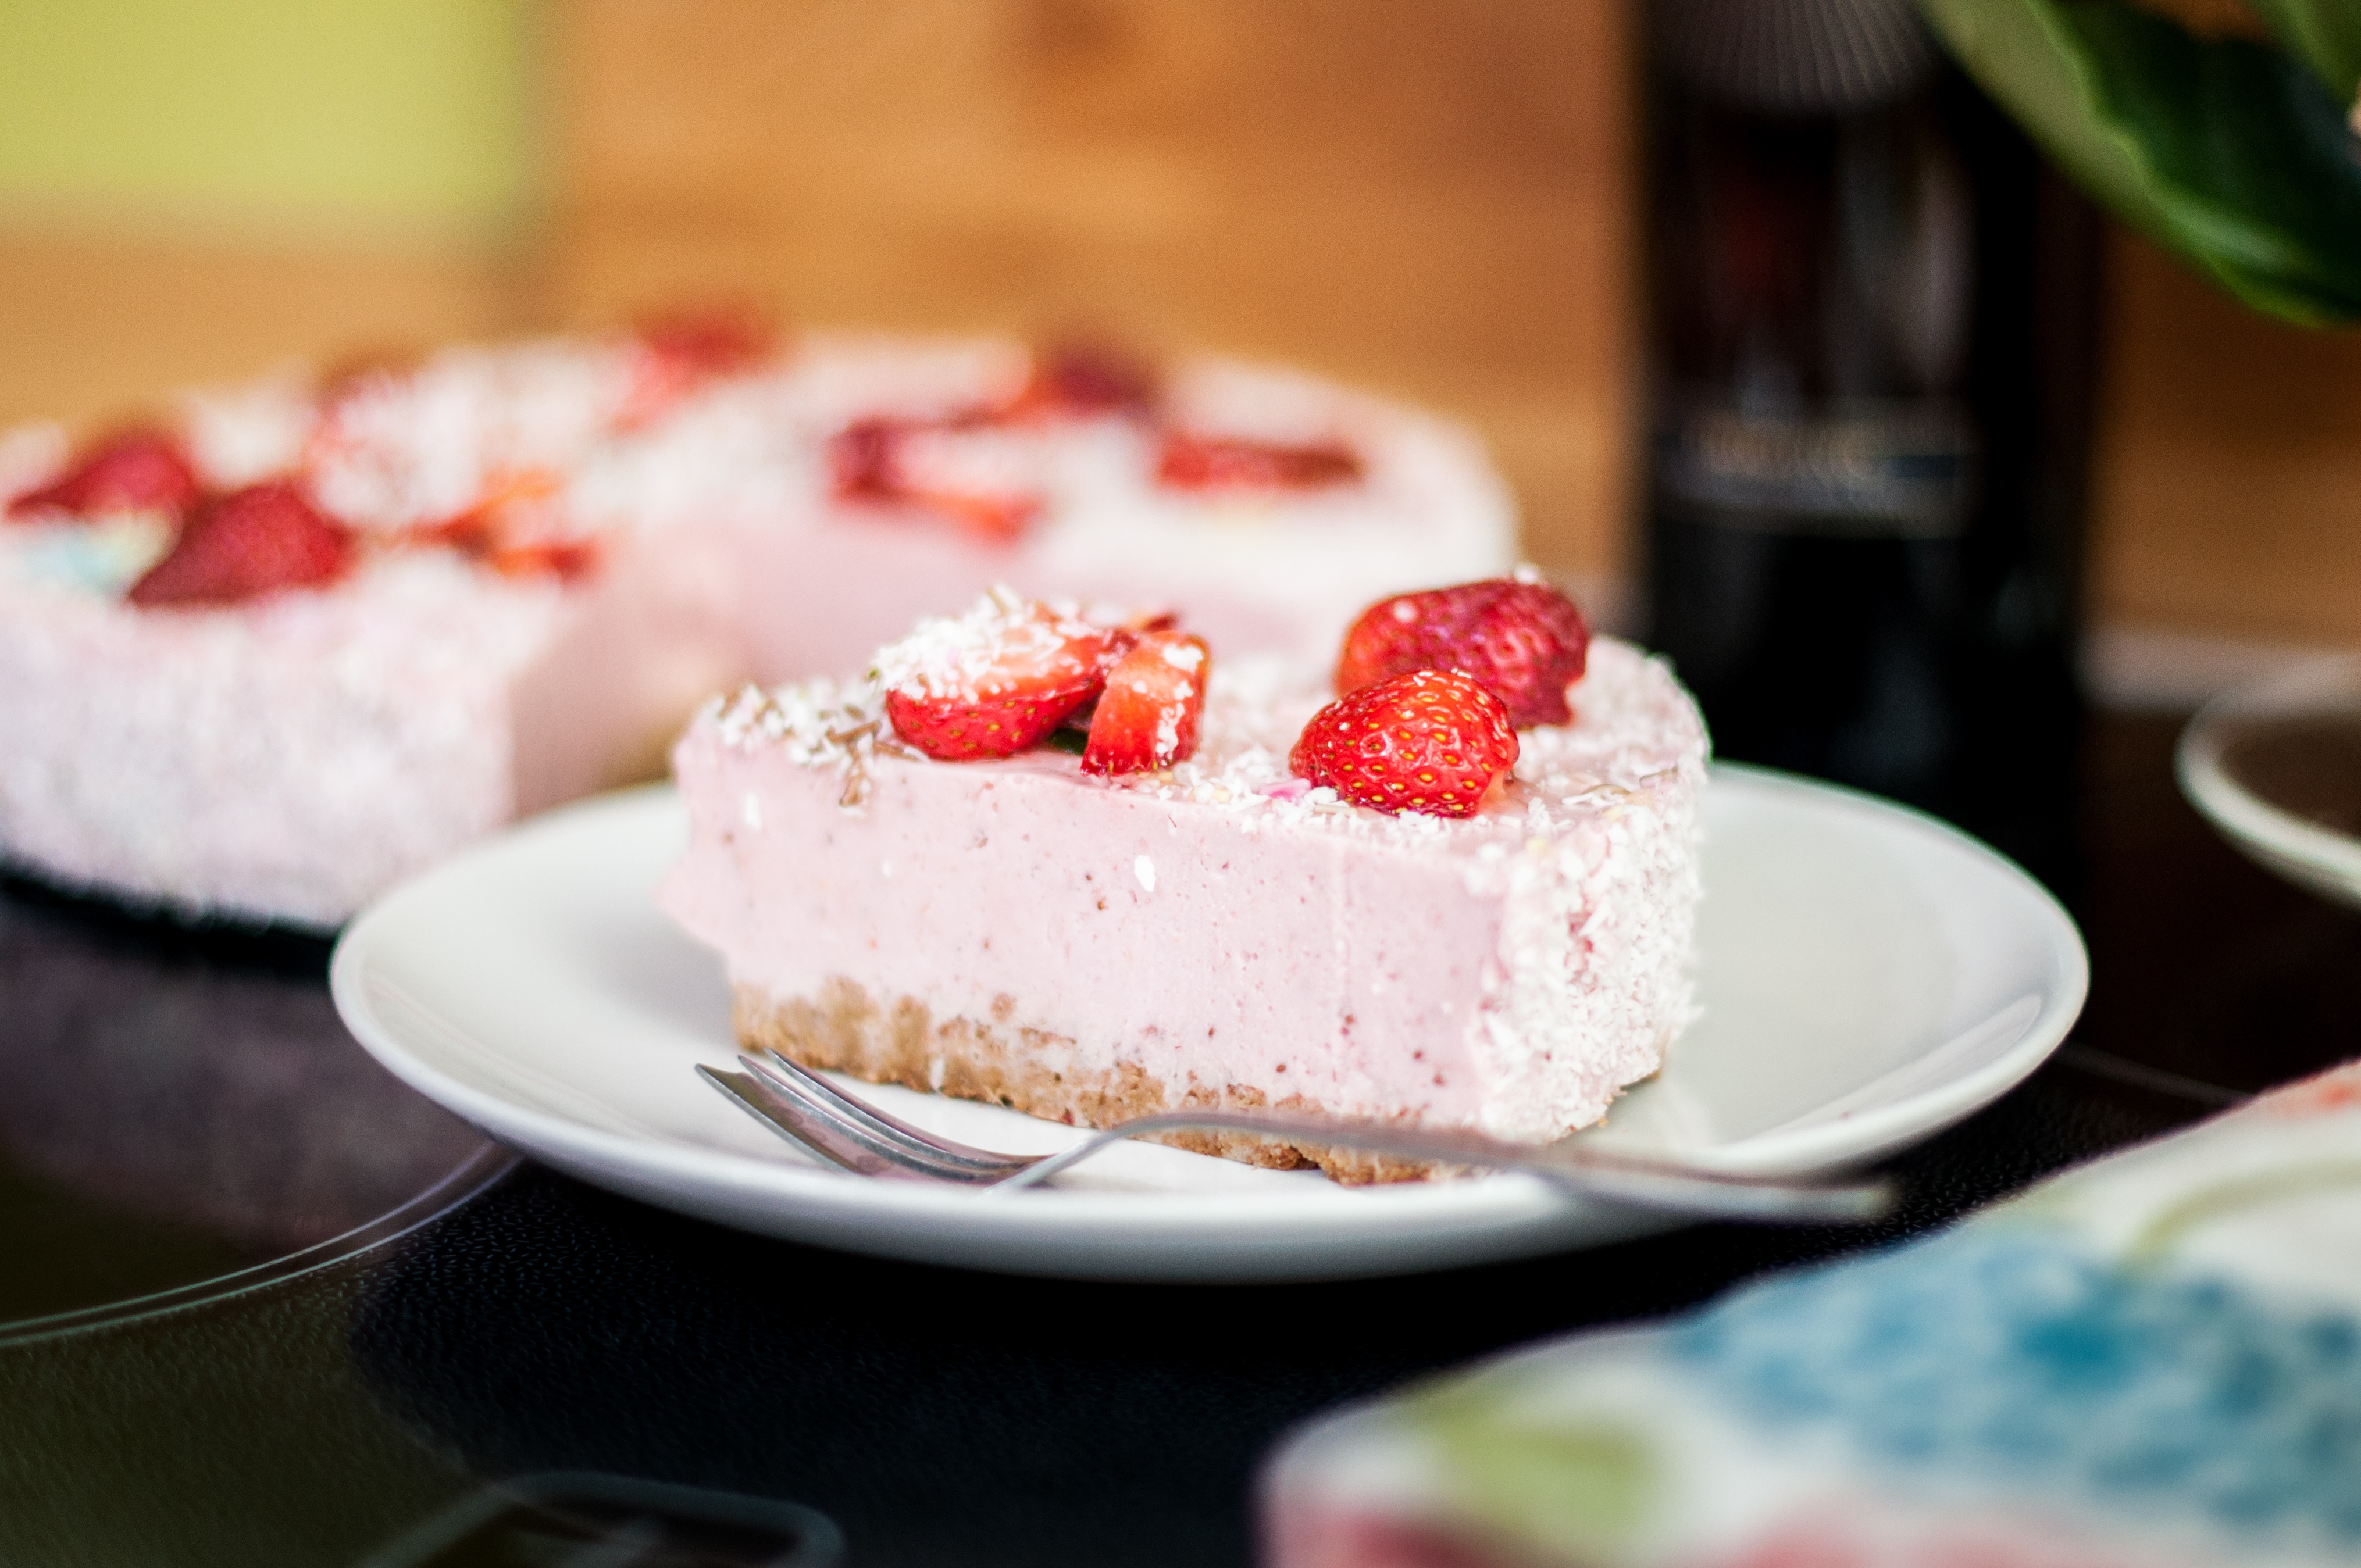
plant, raspberry, fruit, sweet, food, produce, kitchen, colorful, baking, dessert, cake, bakery, strawberry, sweet dish, pastries, eating, sweets, icing, piece, colored, strawberries, sweetness, taste, cakes, flavor, the cake, pastry shop, buttercream, pavlova